Reign of Ferdinand VII of Spain

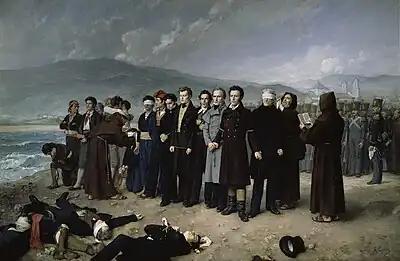
"Execution of Torrijos and his Companions on the Beach at Málaga," painting by Antonio Gisbert Pérez, 1888, depicting the execution of Torrijos and his comrades (Prado Museum).

The "counter-revolution" began as early as March 9, 1820, when Ferdinand VII swore allegiance to the Constitution of 1812 for the first time. The king himself led the counter-revolutionary efforts, as he never accepted the constitutional regime. Although he never outright broke with it, he conspired from the very beginning to overthrow it. "Ferdinand VII positioned himself at the center of initiatives against constitutionalism, not only for those involved in these actions to take his name as a banner, along with religion, but also because the king personally and directly led the most important actions intended to favor regime change."